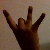
The image shows a hand gesture representing the number 8 in Indian Sign Language.